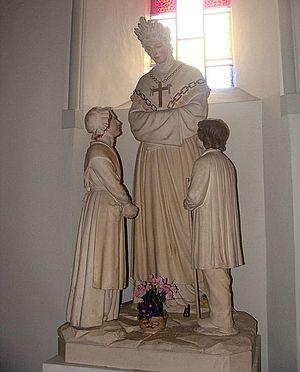
Statue de Notre-Dame de la Salette avec les enfants, dans l'église paroissiale de Corps (Isère)